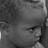
Emotion: sad